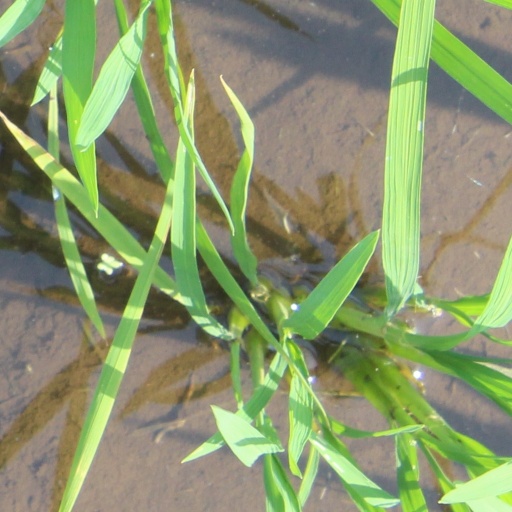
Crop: rice